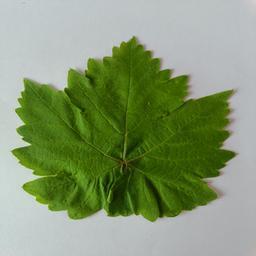
Label: Healthy Leaves